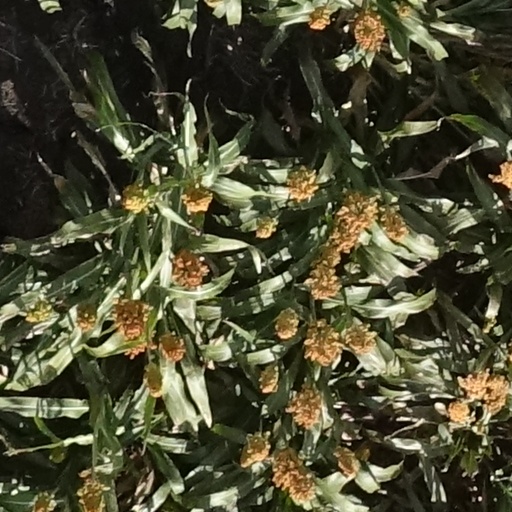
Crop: sorghum